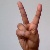
The image shows a hand gesture representing the letter 'V' in Indian Sign Language.